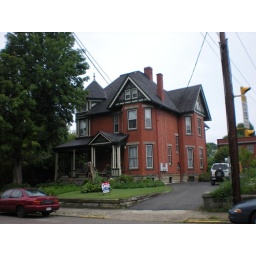
For sale! Was hard to get a shot of this tower since that tree was in the way.